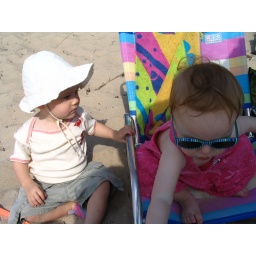
who is this glamorous girl sitting in a chair